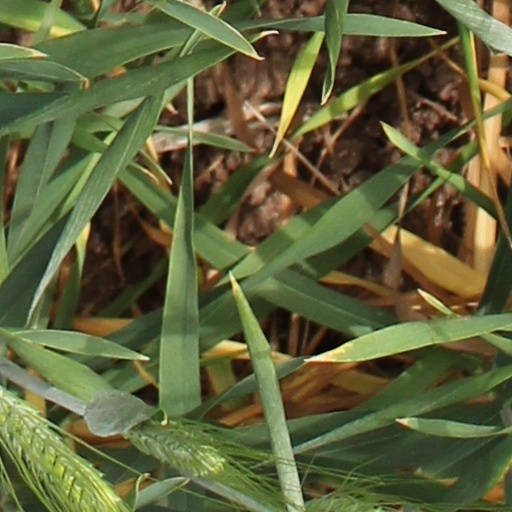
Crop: wheat